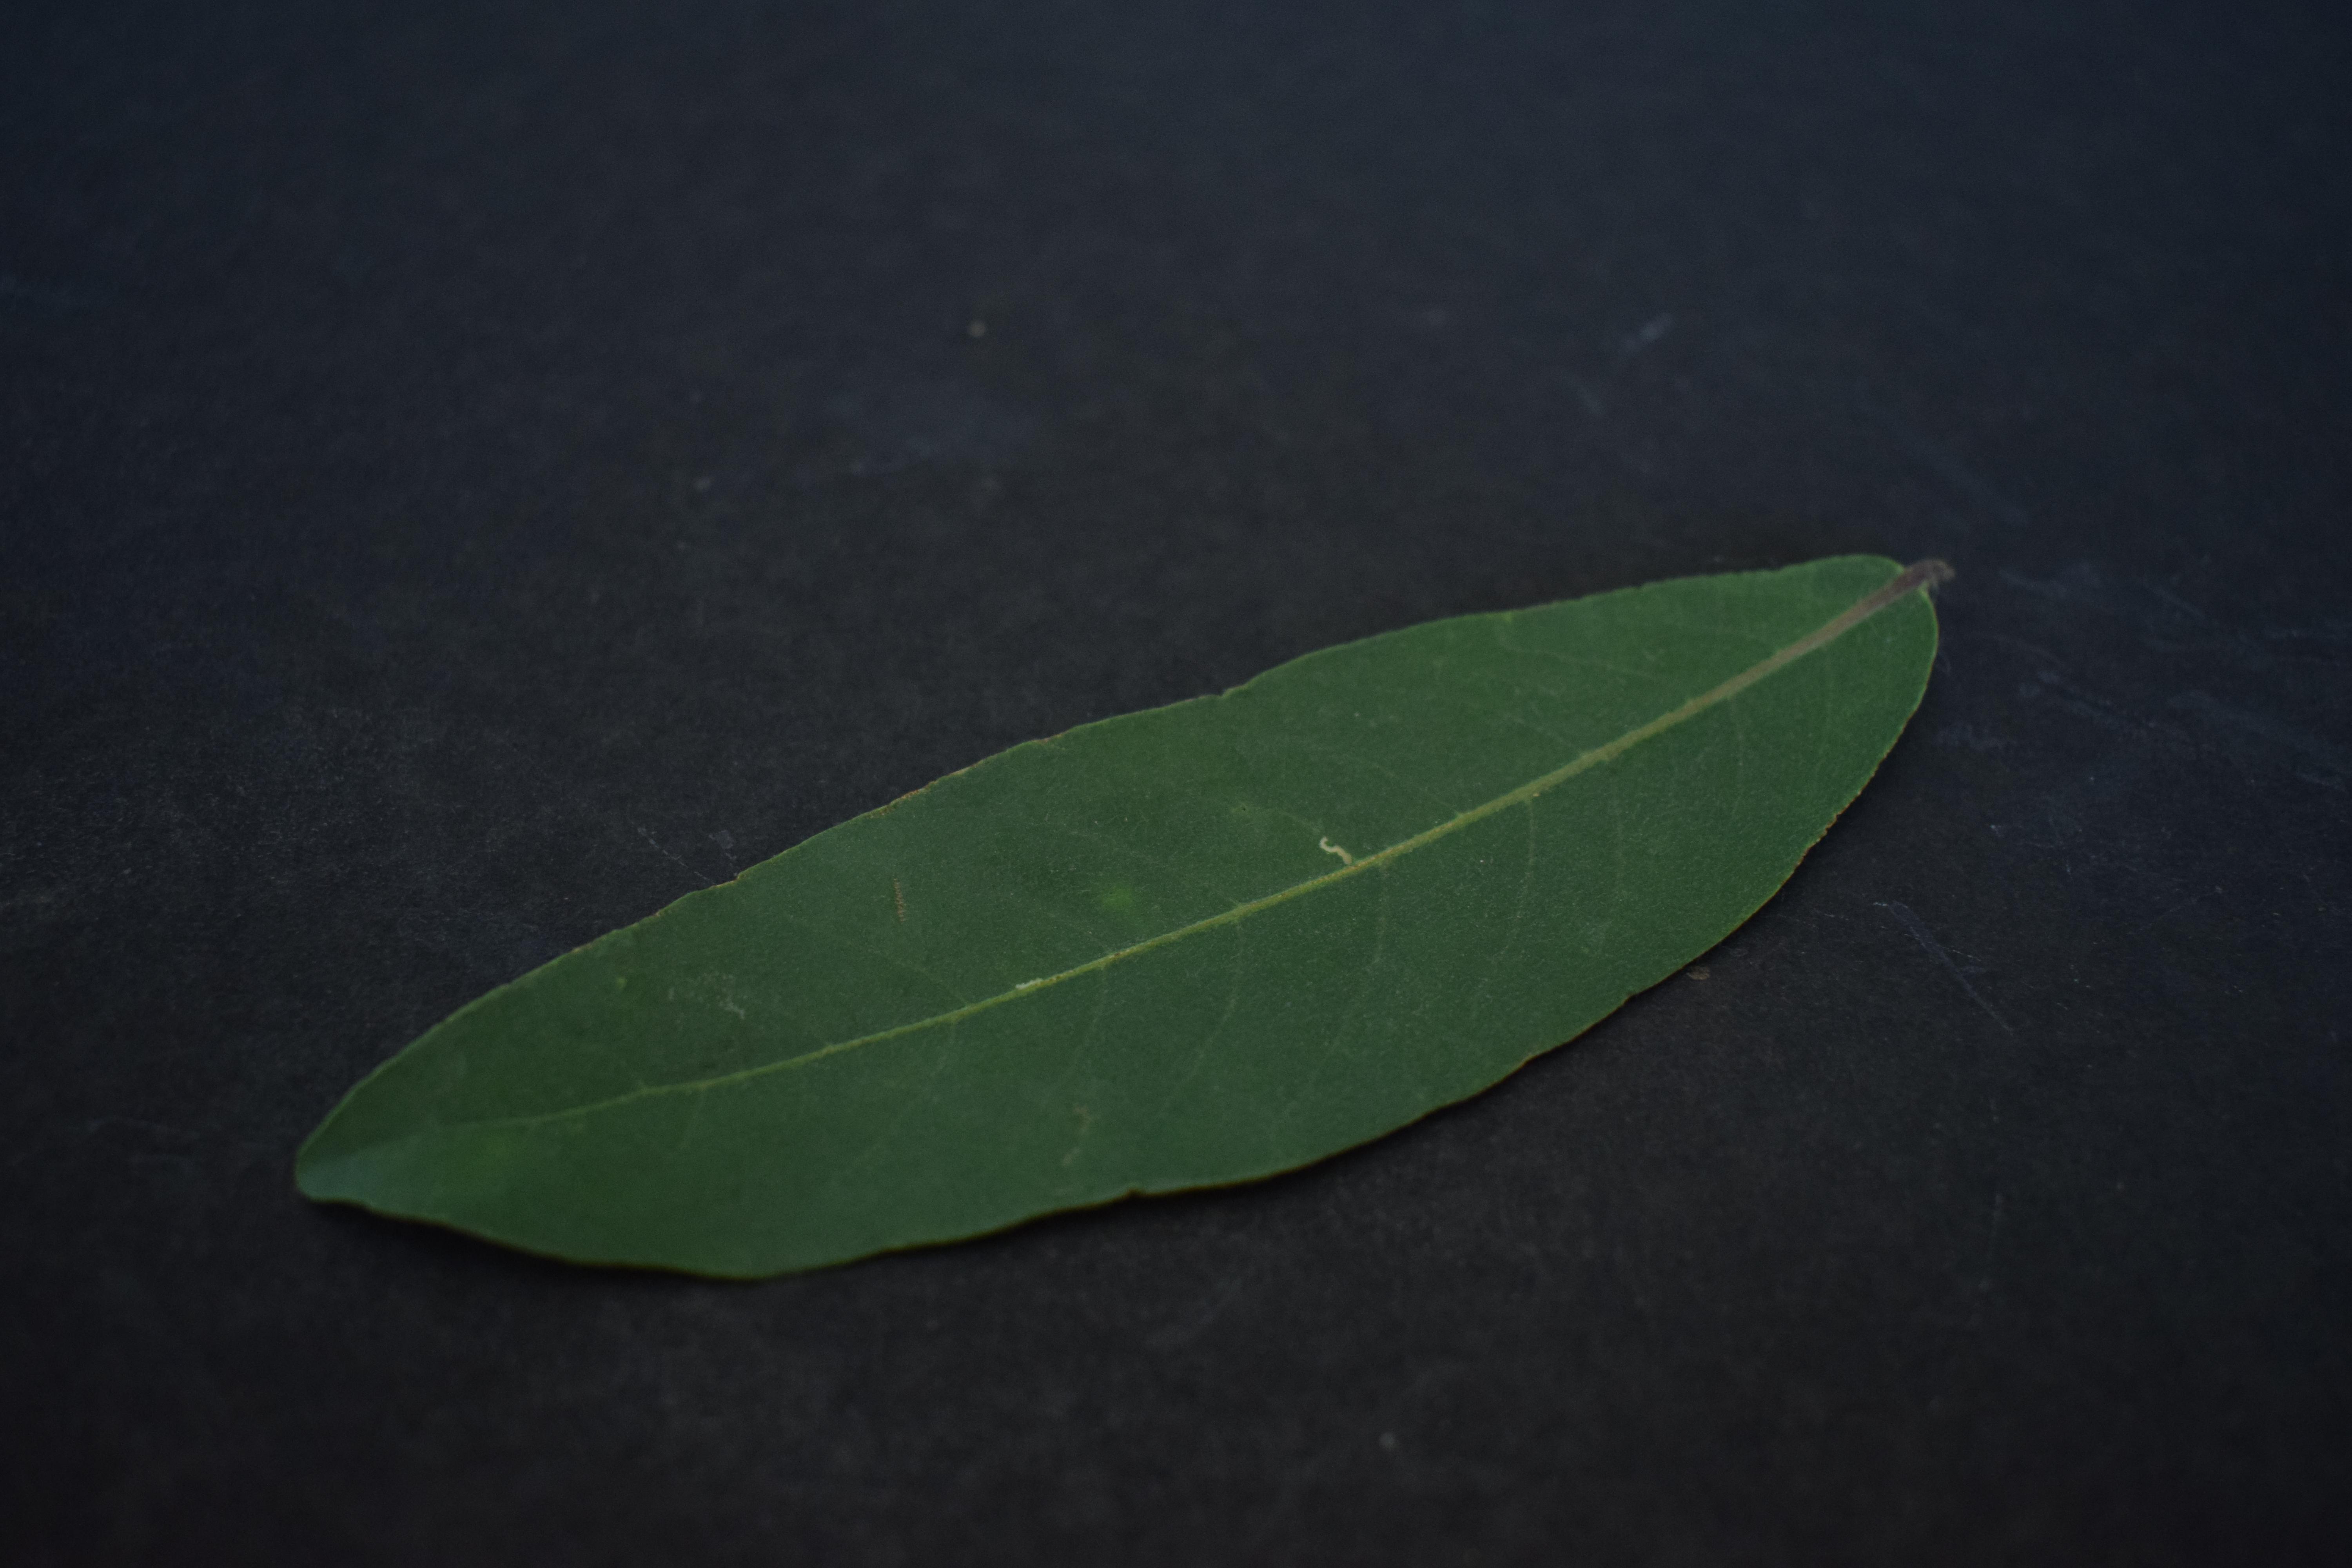
Plant species: Arjun